Holy Trinity Church (Juneau, Alaska)

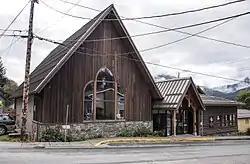

The Holy Trinity Church, also known as the Church of the Holy Trinity (Episcopal) is a church located at 325 Gold Street in Juneau, Alaska. The present building was built in 2009, replacing an 1896 structure which burned on March 12, 2006.